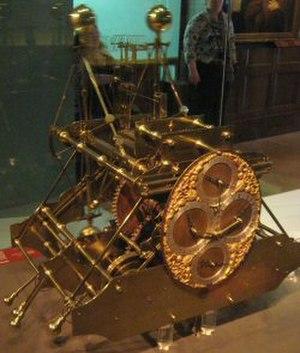
John Harrison, est un artisan ébéniste de son état, et horloger autodidacte britannique du XVIIIᵉ siècle.